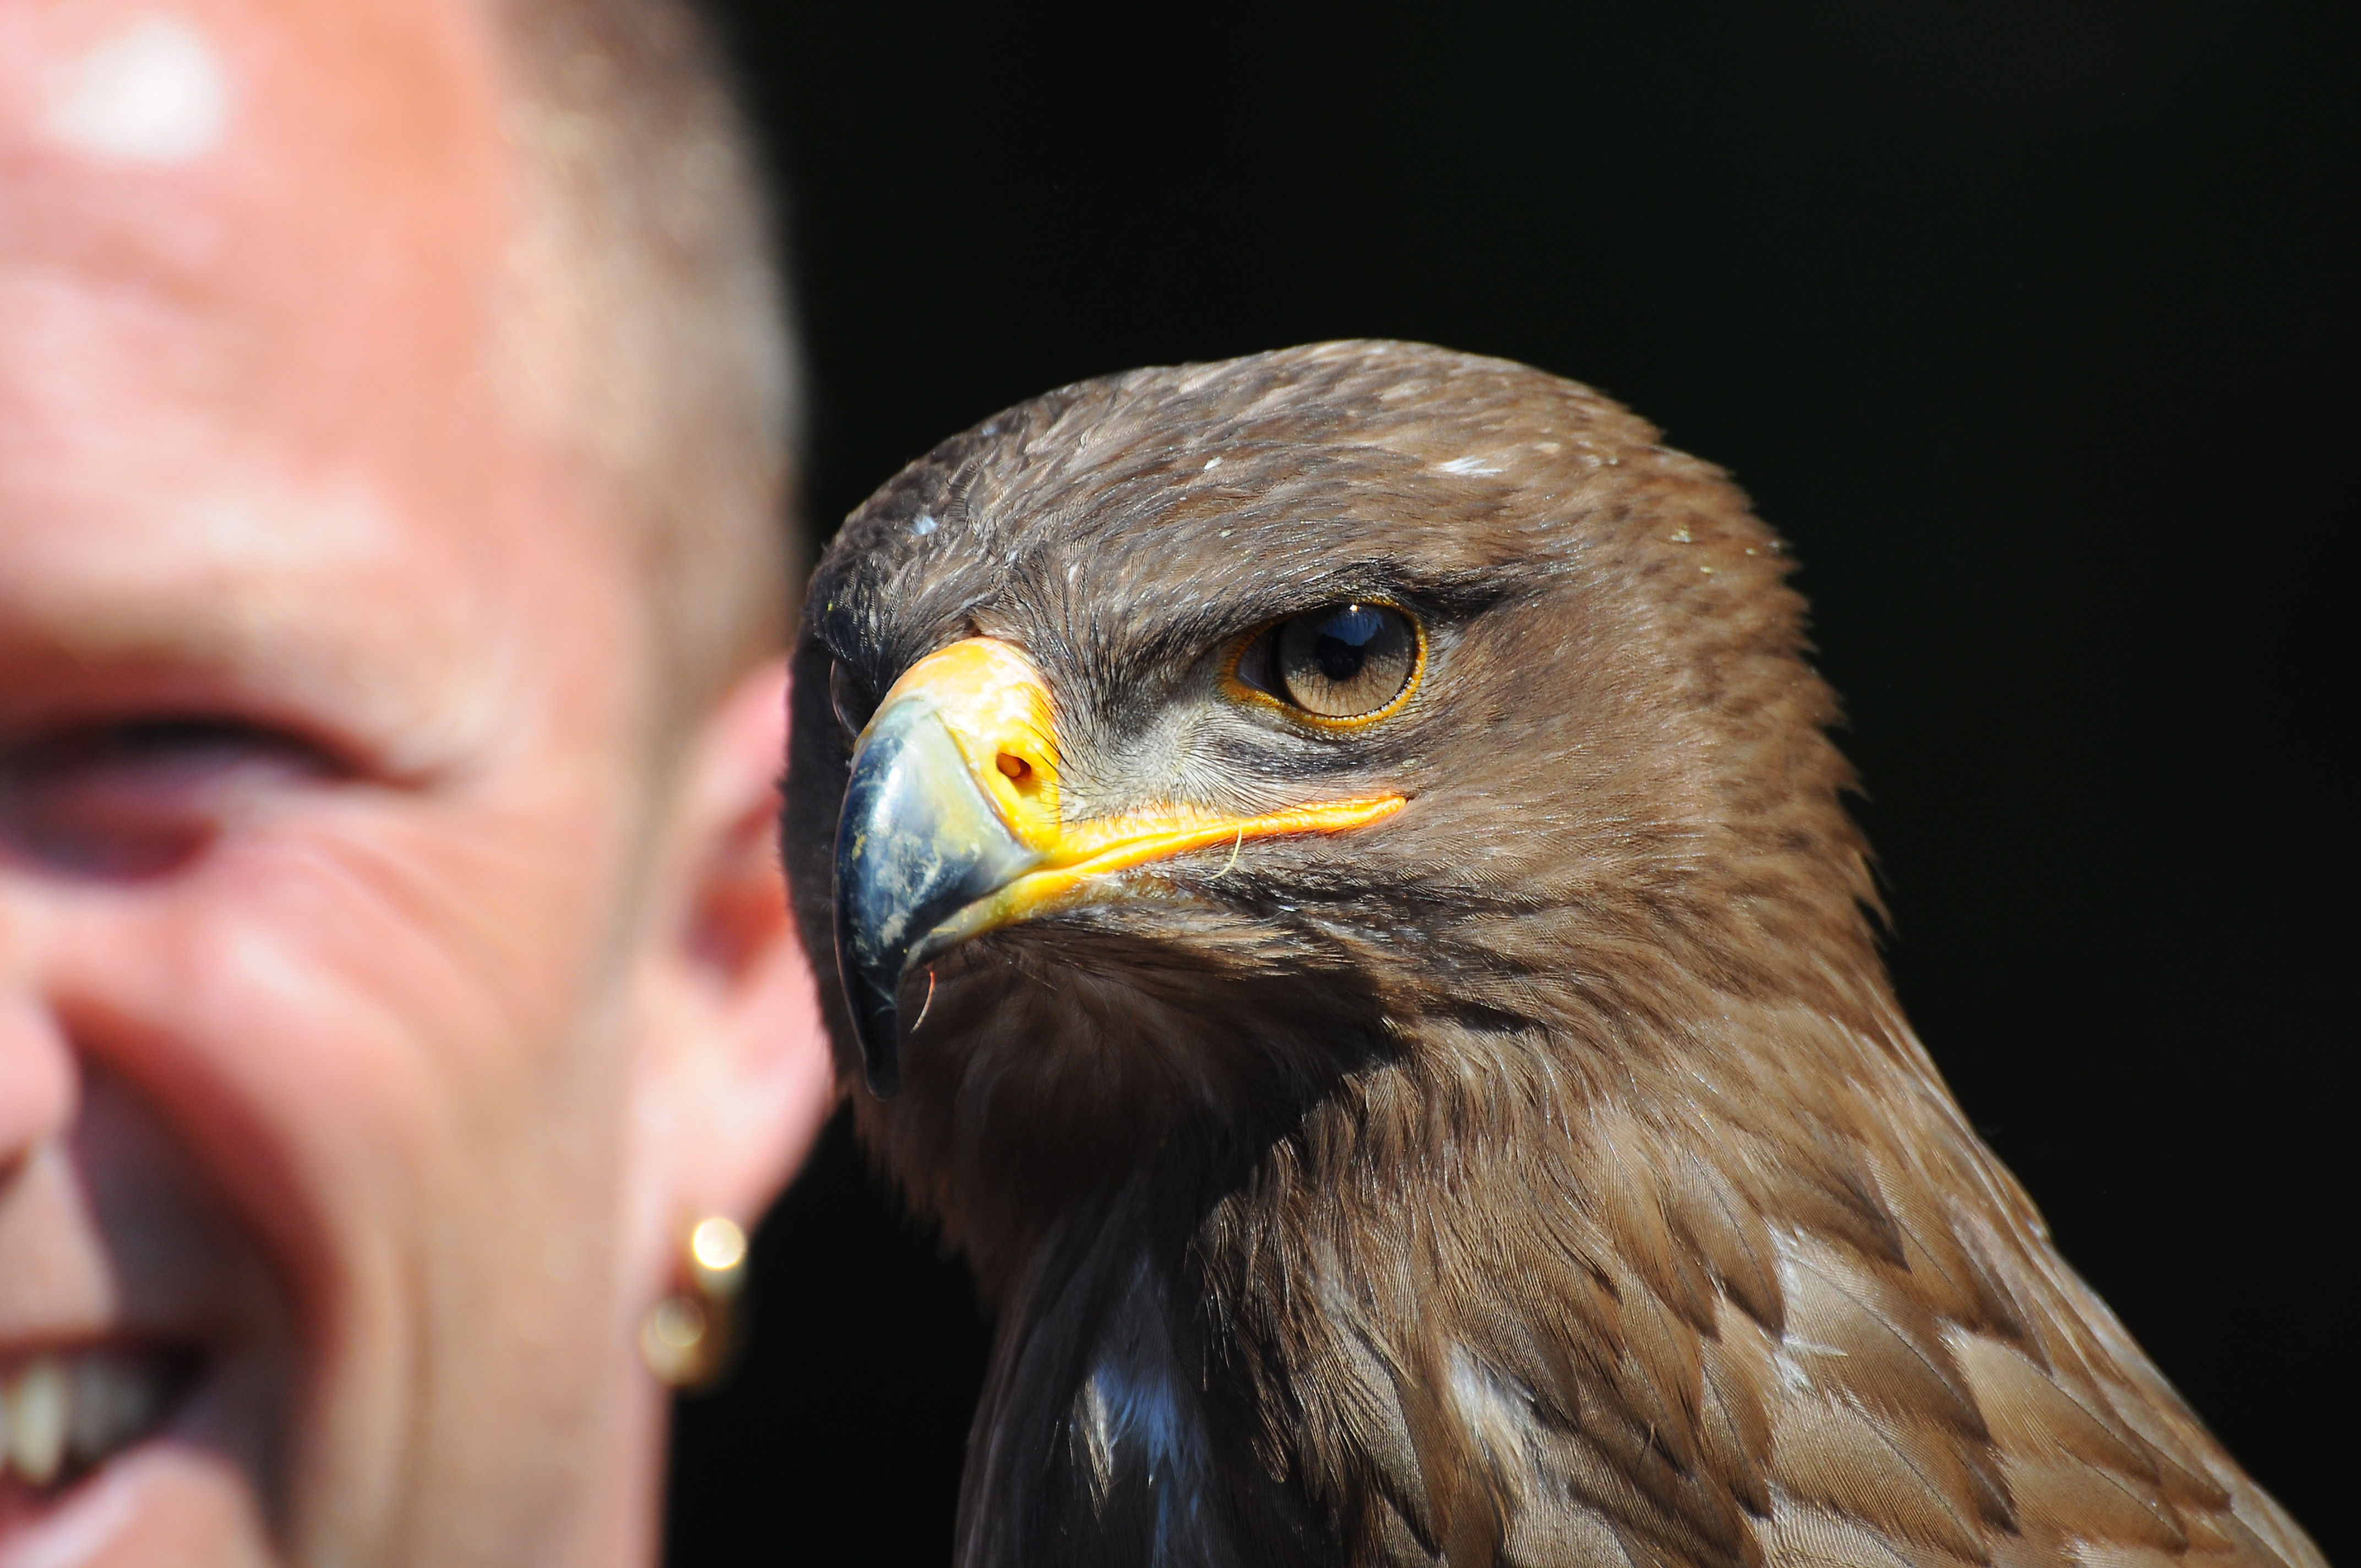
bird, wing, view, wildlife, beak, eagle, fauna, bird of prey, close up, vertebrate, falcon, falconry, adler, brown eagle, accipitriformes